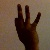
The image shows a hand gesture representing the number 9 in Indian Sign Language.